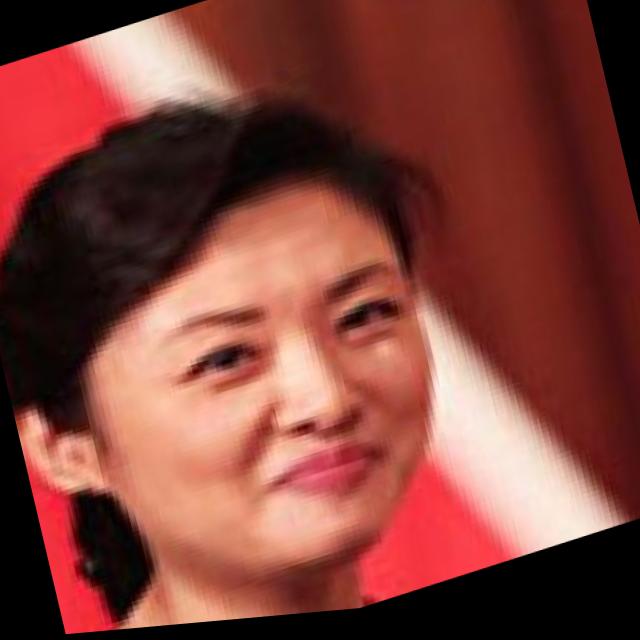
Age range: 21-44